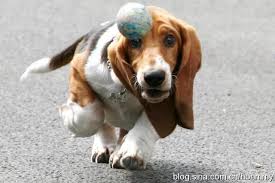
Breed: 241-n000100-basset